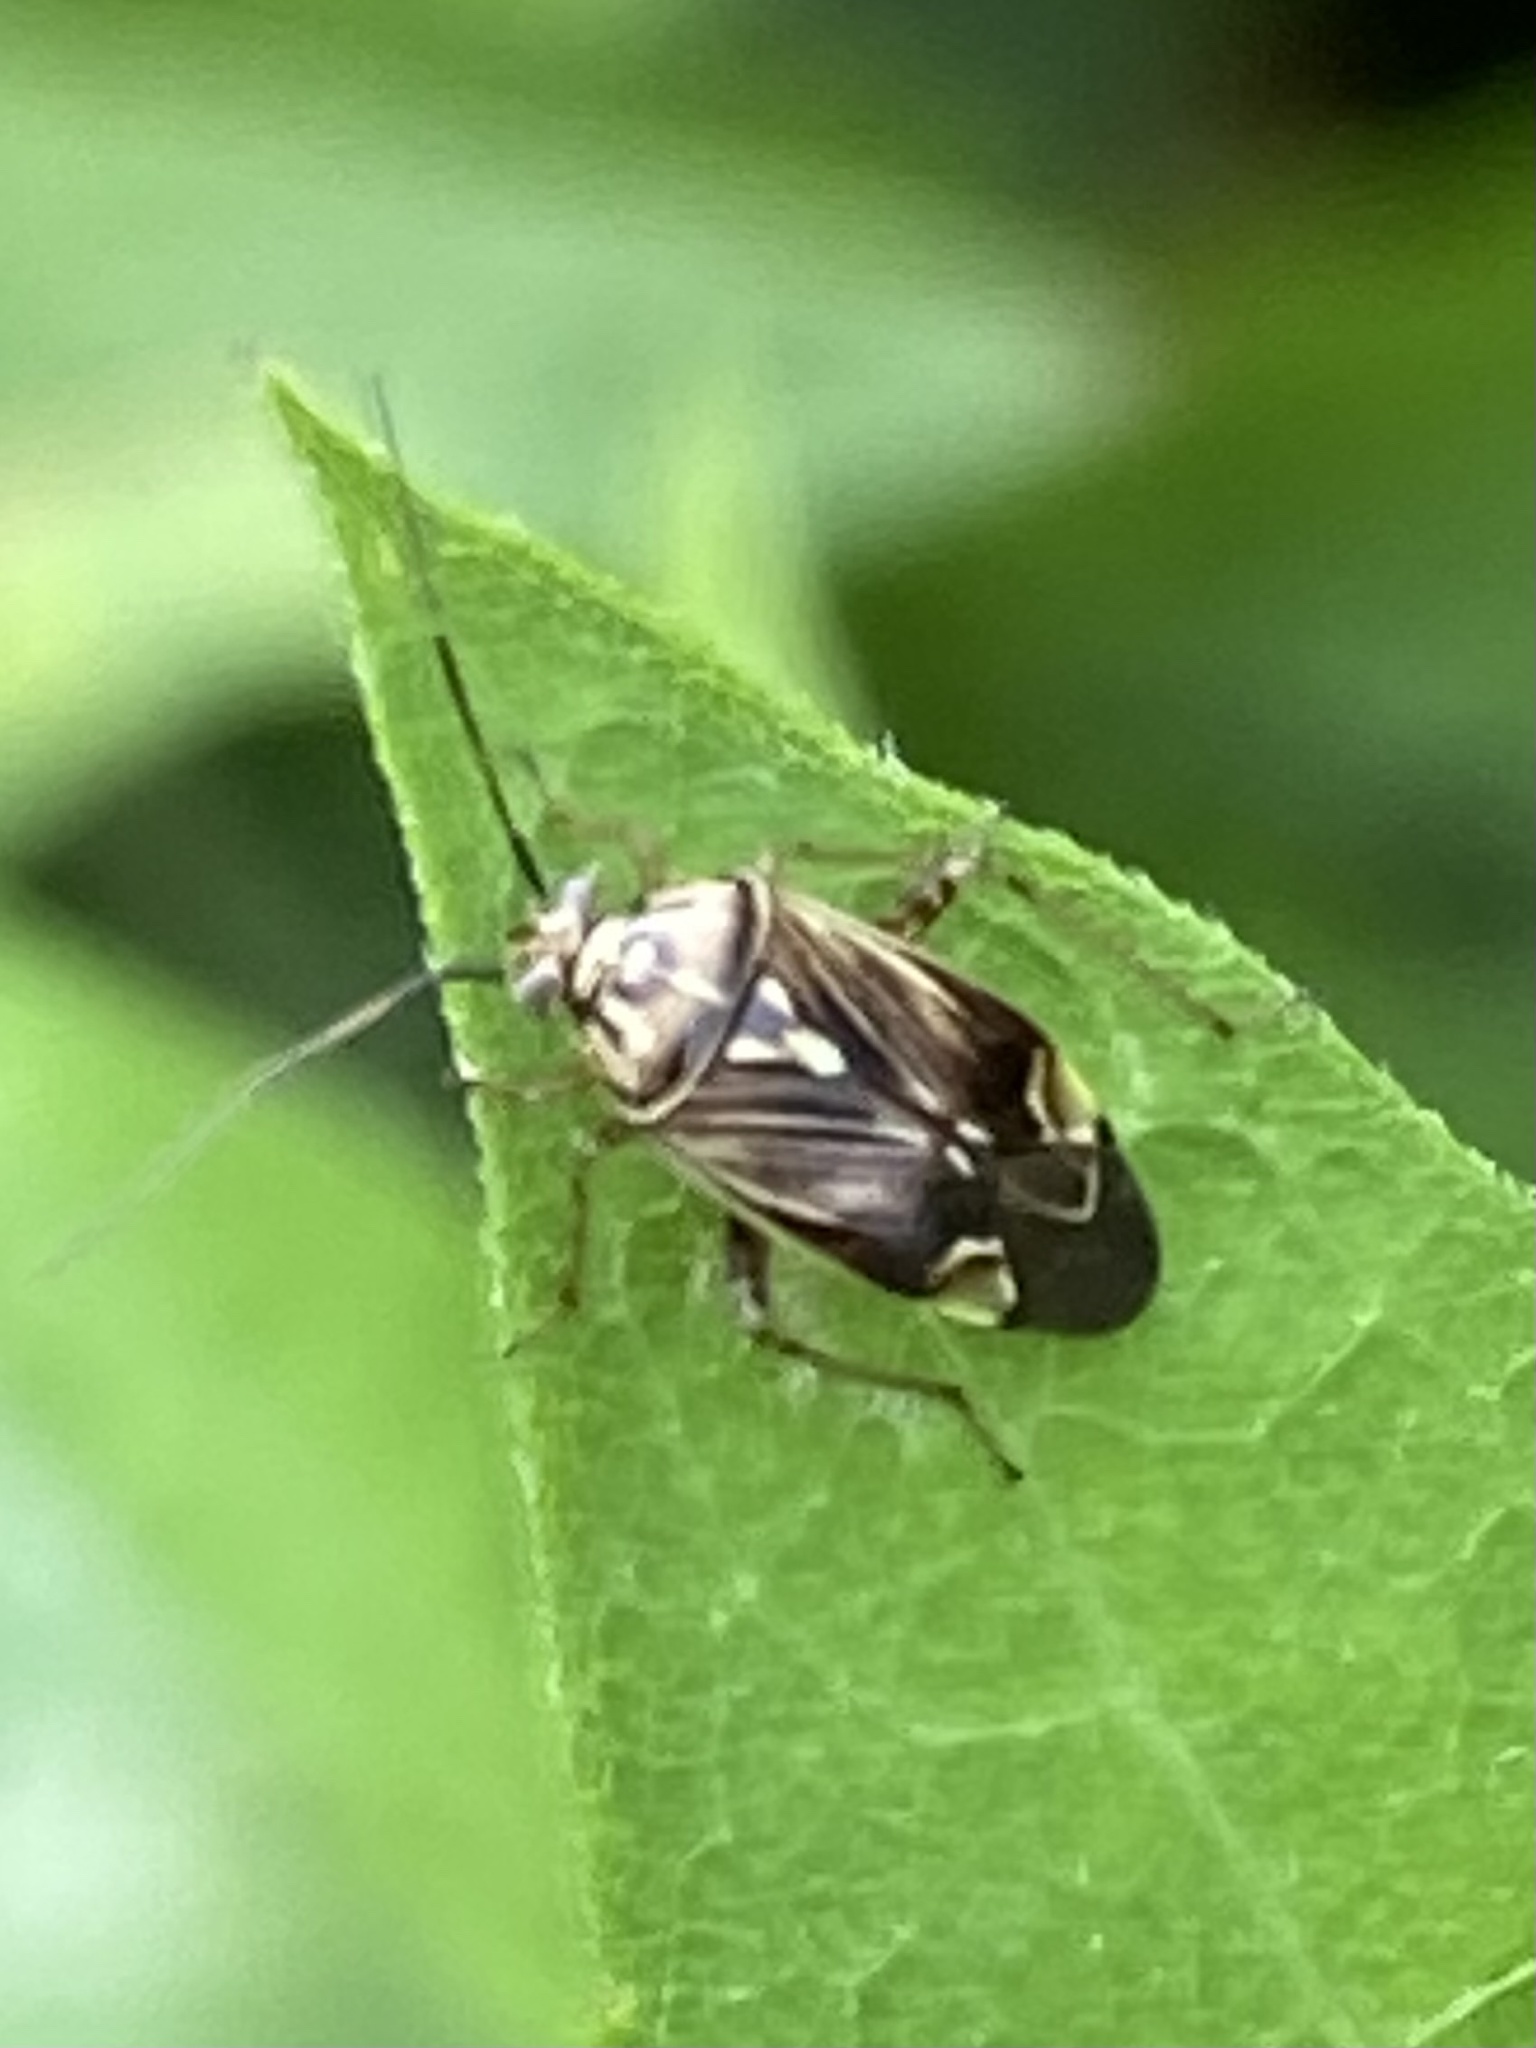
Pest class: lygus_bug